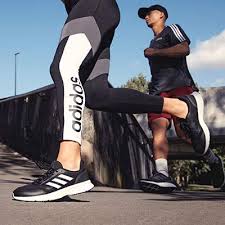
Label: Sneaker